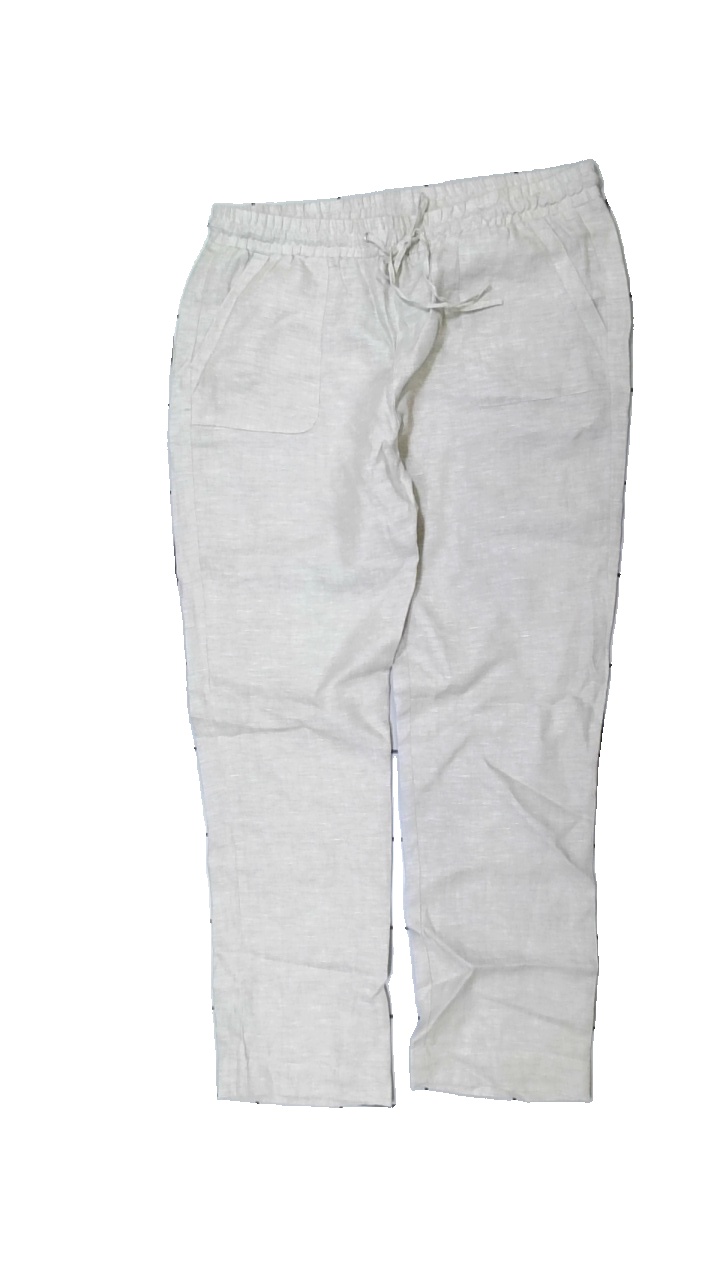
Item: Trousers (Ladies)
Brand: W.lane
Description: beige linne byxor
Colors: Beige
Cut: Regular
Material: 100% cotton
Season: All
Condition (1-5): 5
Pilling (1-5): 5
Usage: Reuse
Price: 100-150